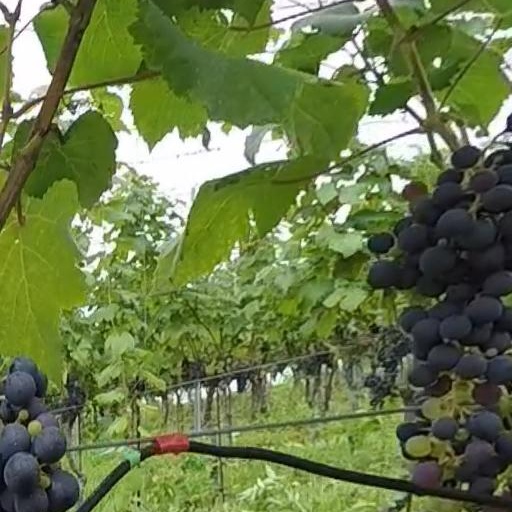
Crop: grape